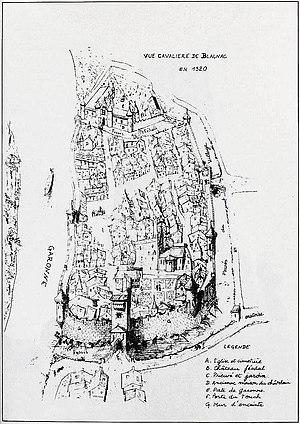
Vue cavalière de Blagnac en 1320.
Blagnac est une commune française située dans le sud-ouest de la France, dans le département de la Haute-Garonne, en région Occitanie. Historiquement Blanhac, la commune fait partie du pays traditionnel du Languedoc et de la région historique de l'Occitanie.